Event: Nepal Earthquake
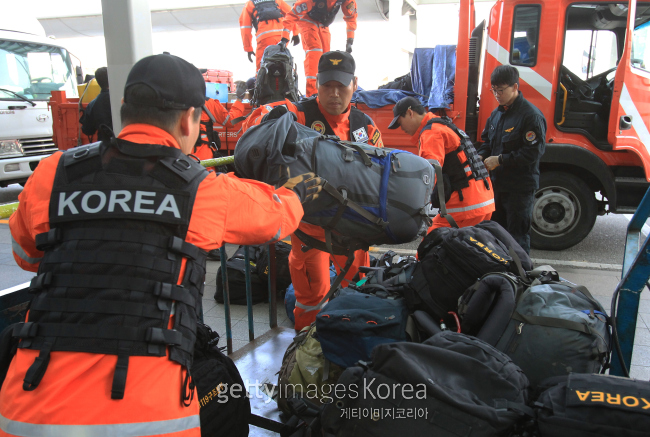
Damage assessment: no_damage